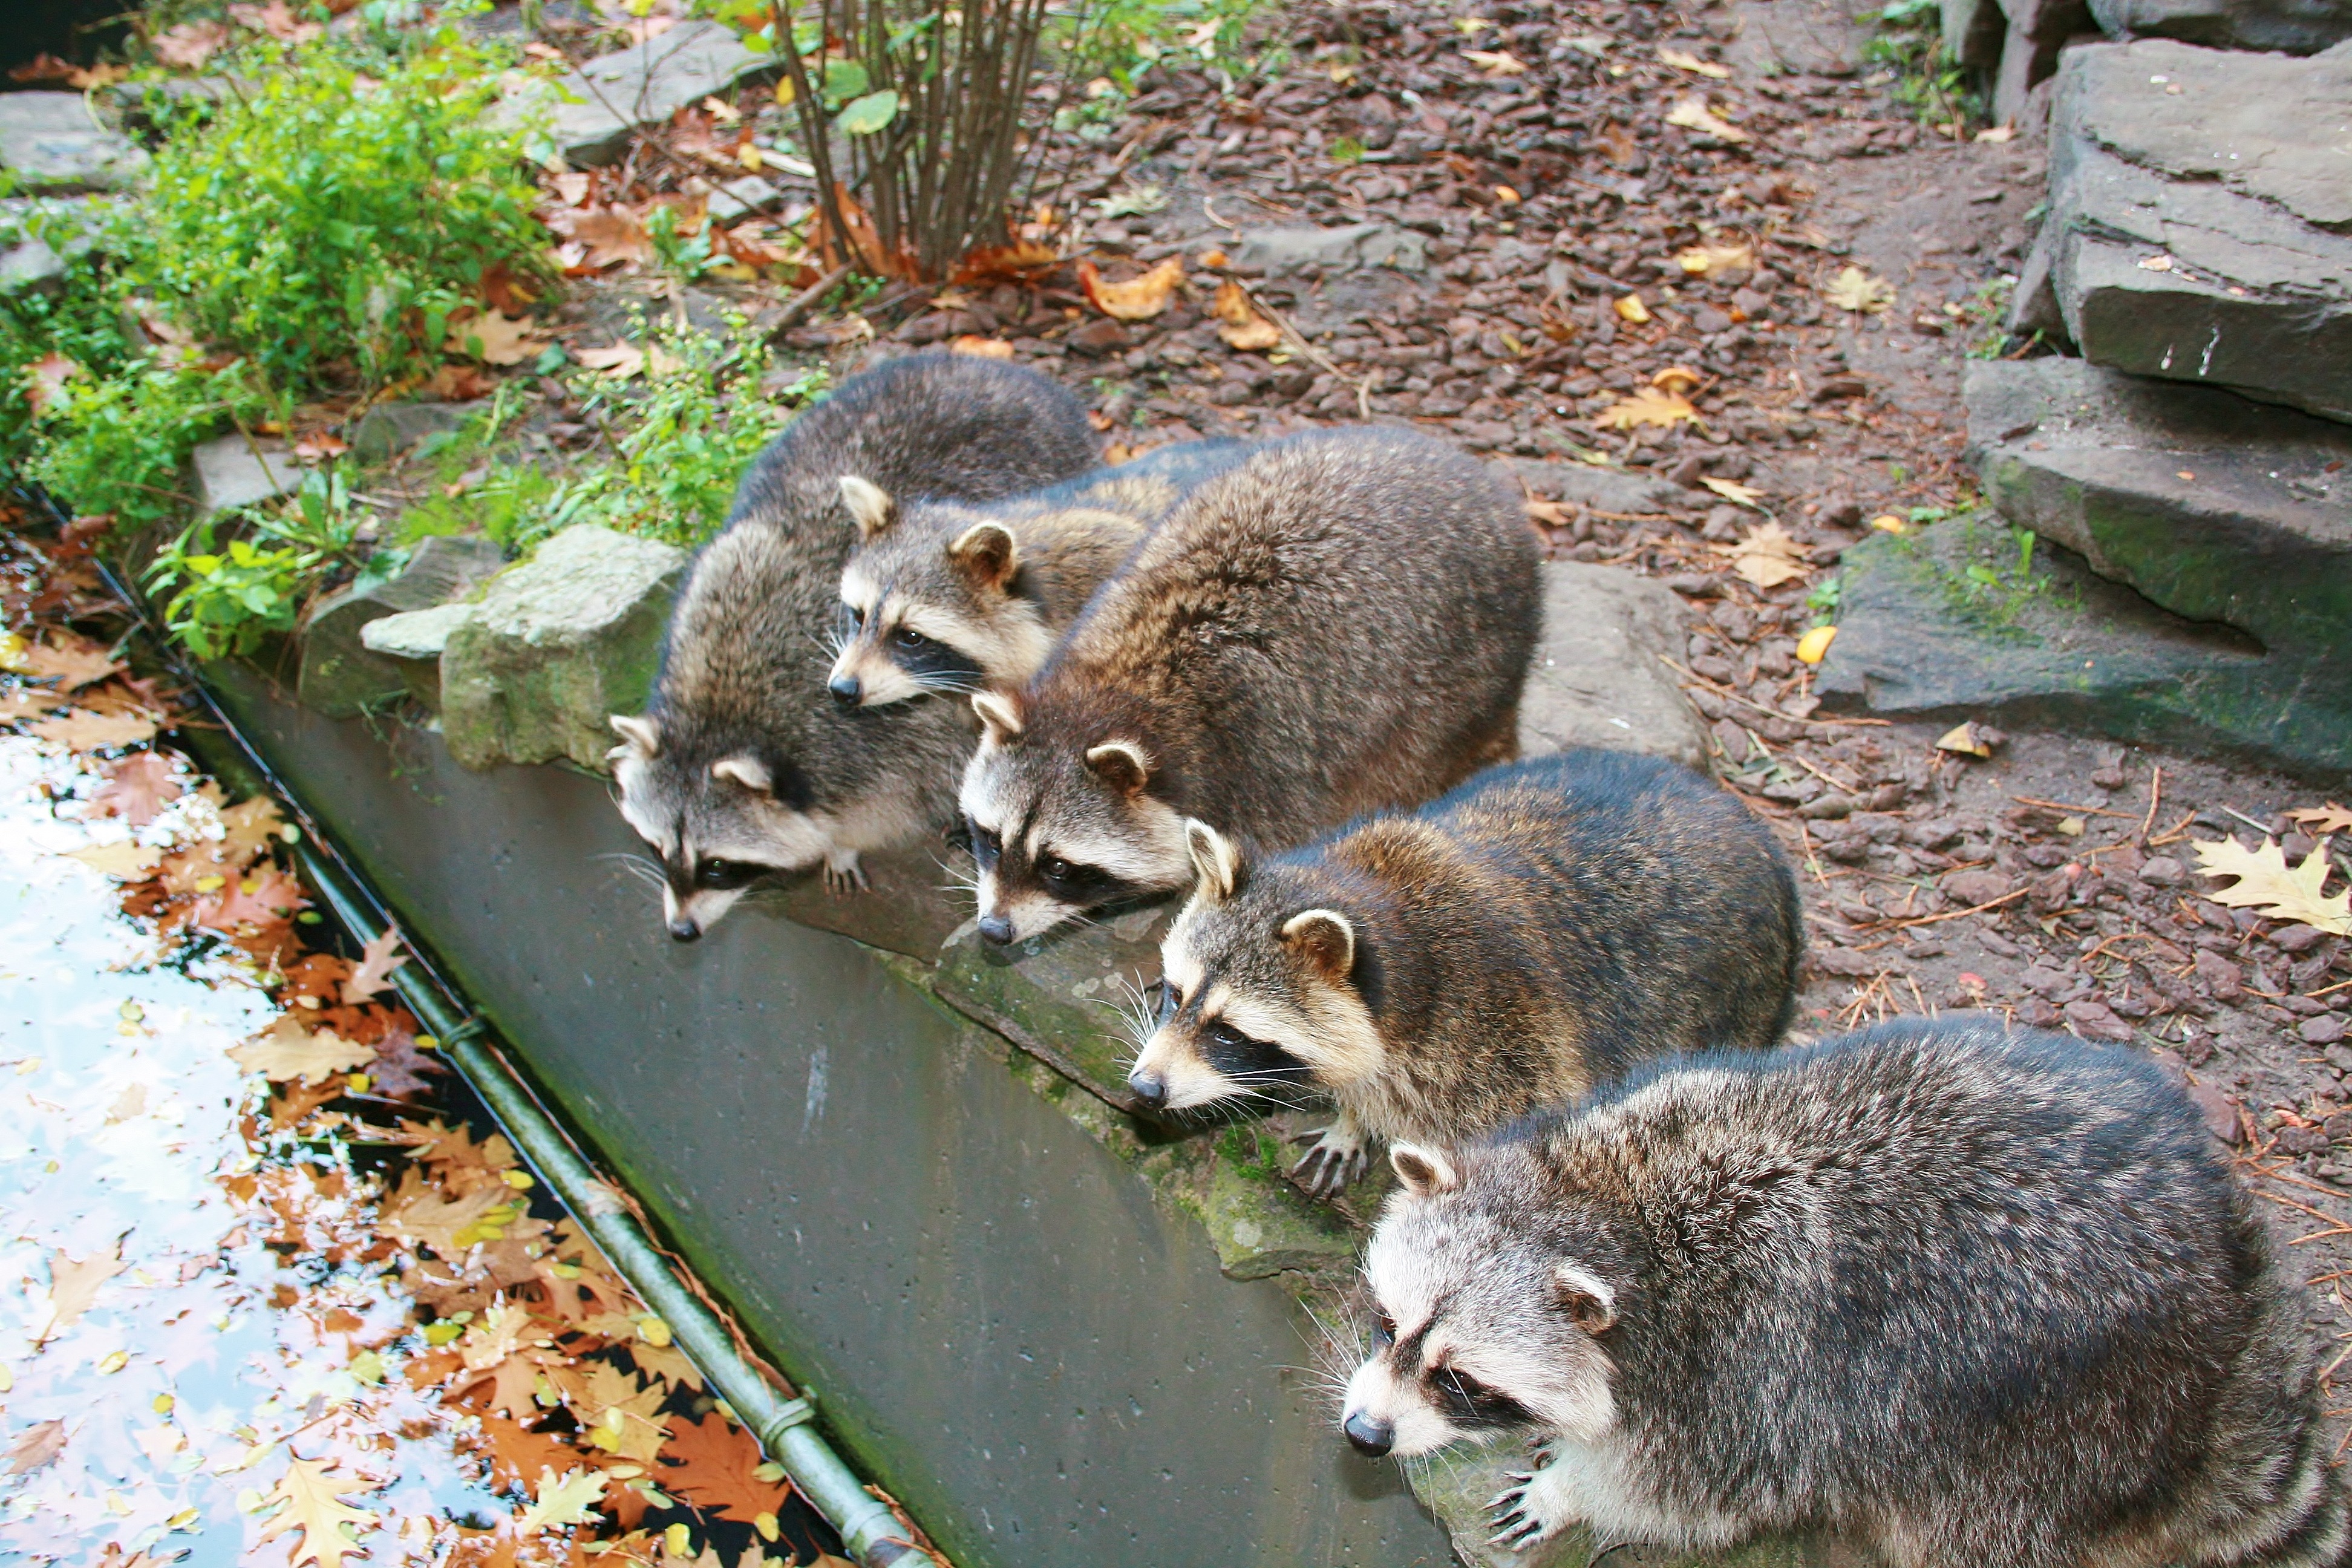
wildlife, zoo, mammal, fauna, raccoon, procyon, procyonidae, drinking raccoons